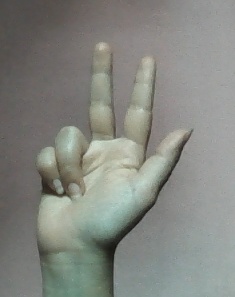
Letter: al